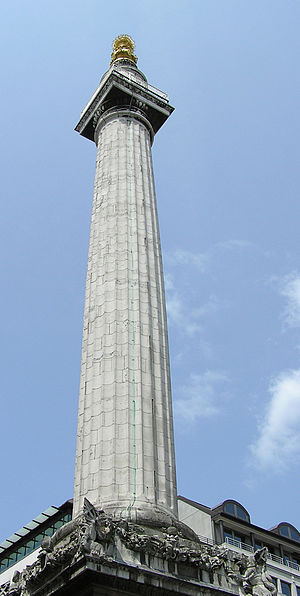
Storbranden i London
The Monument ved stedet, hvor branden brød ud.
Storbranden i London var en omfattende brand, som raserede London fra d. 2. til 5. september 1666. Det var tredje gang, at London næsten blev fuldstændigt ødelagt af en storbrand; de tidligere storbrande fandt sted i 1133, 1135 og 1212. Et senere tilfælde, Luftwaffes brandbombeangreb den 29. september 1940, er på engelsk blevet kendt som the Second Great Fire of London.